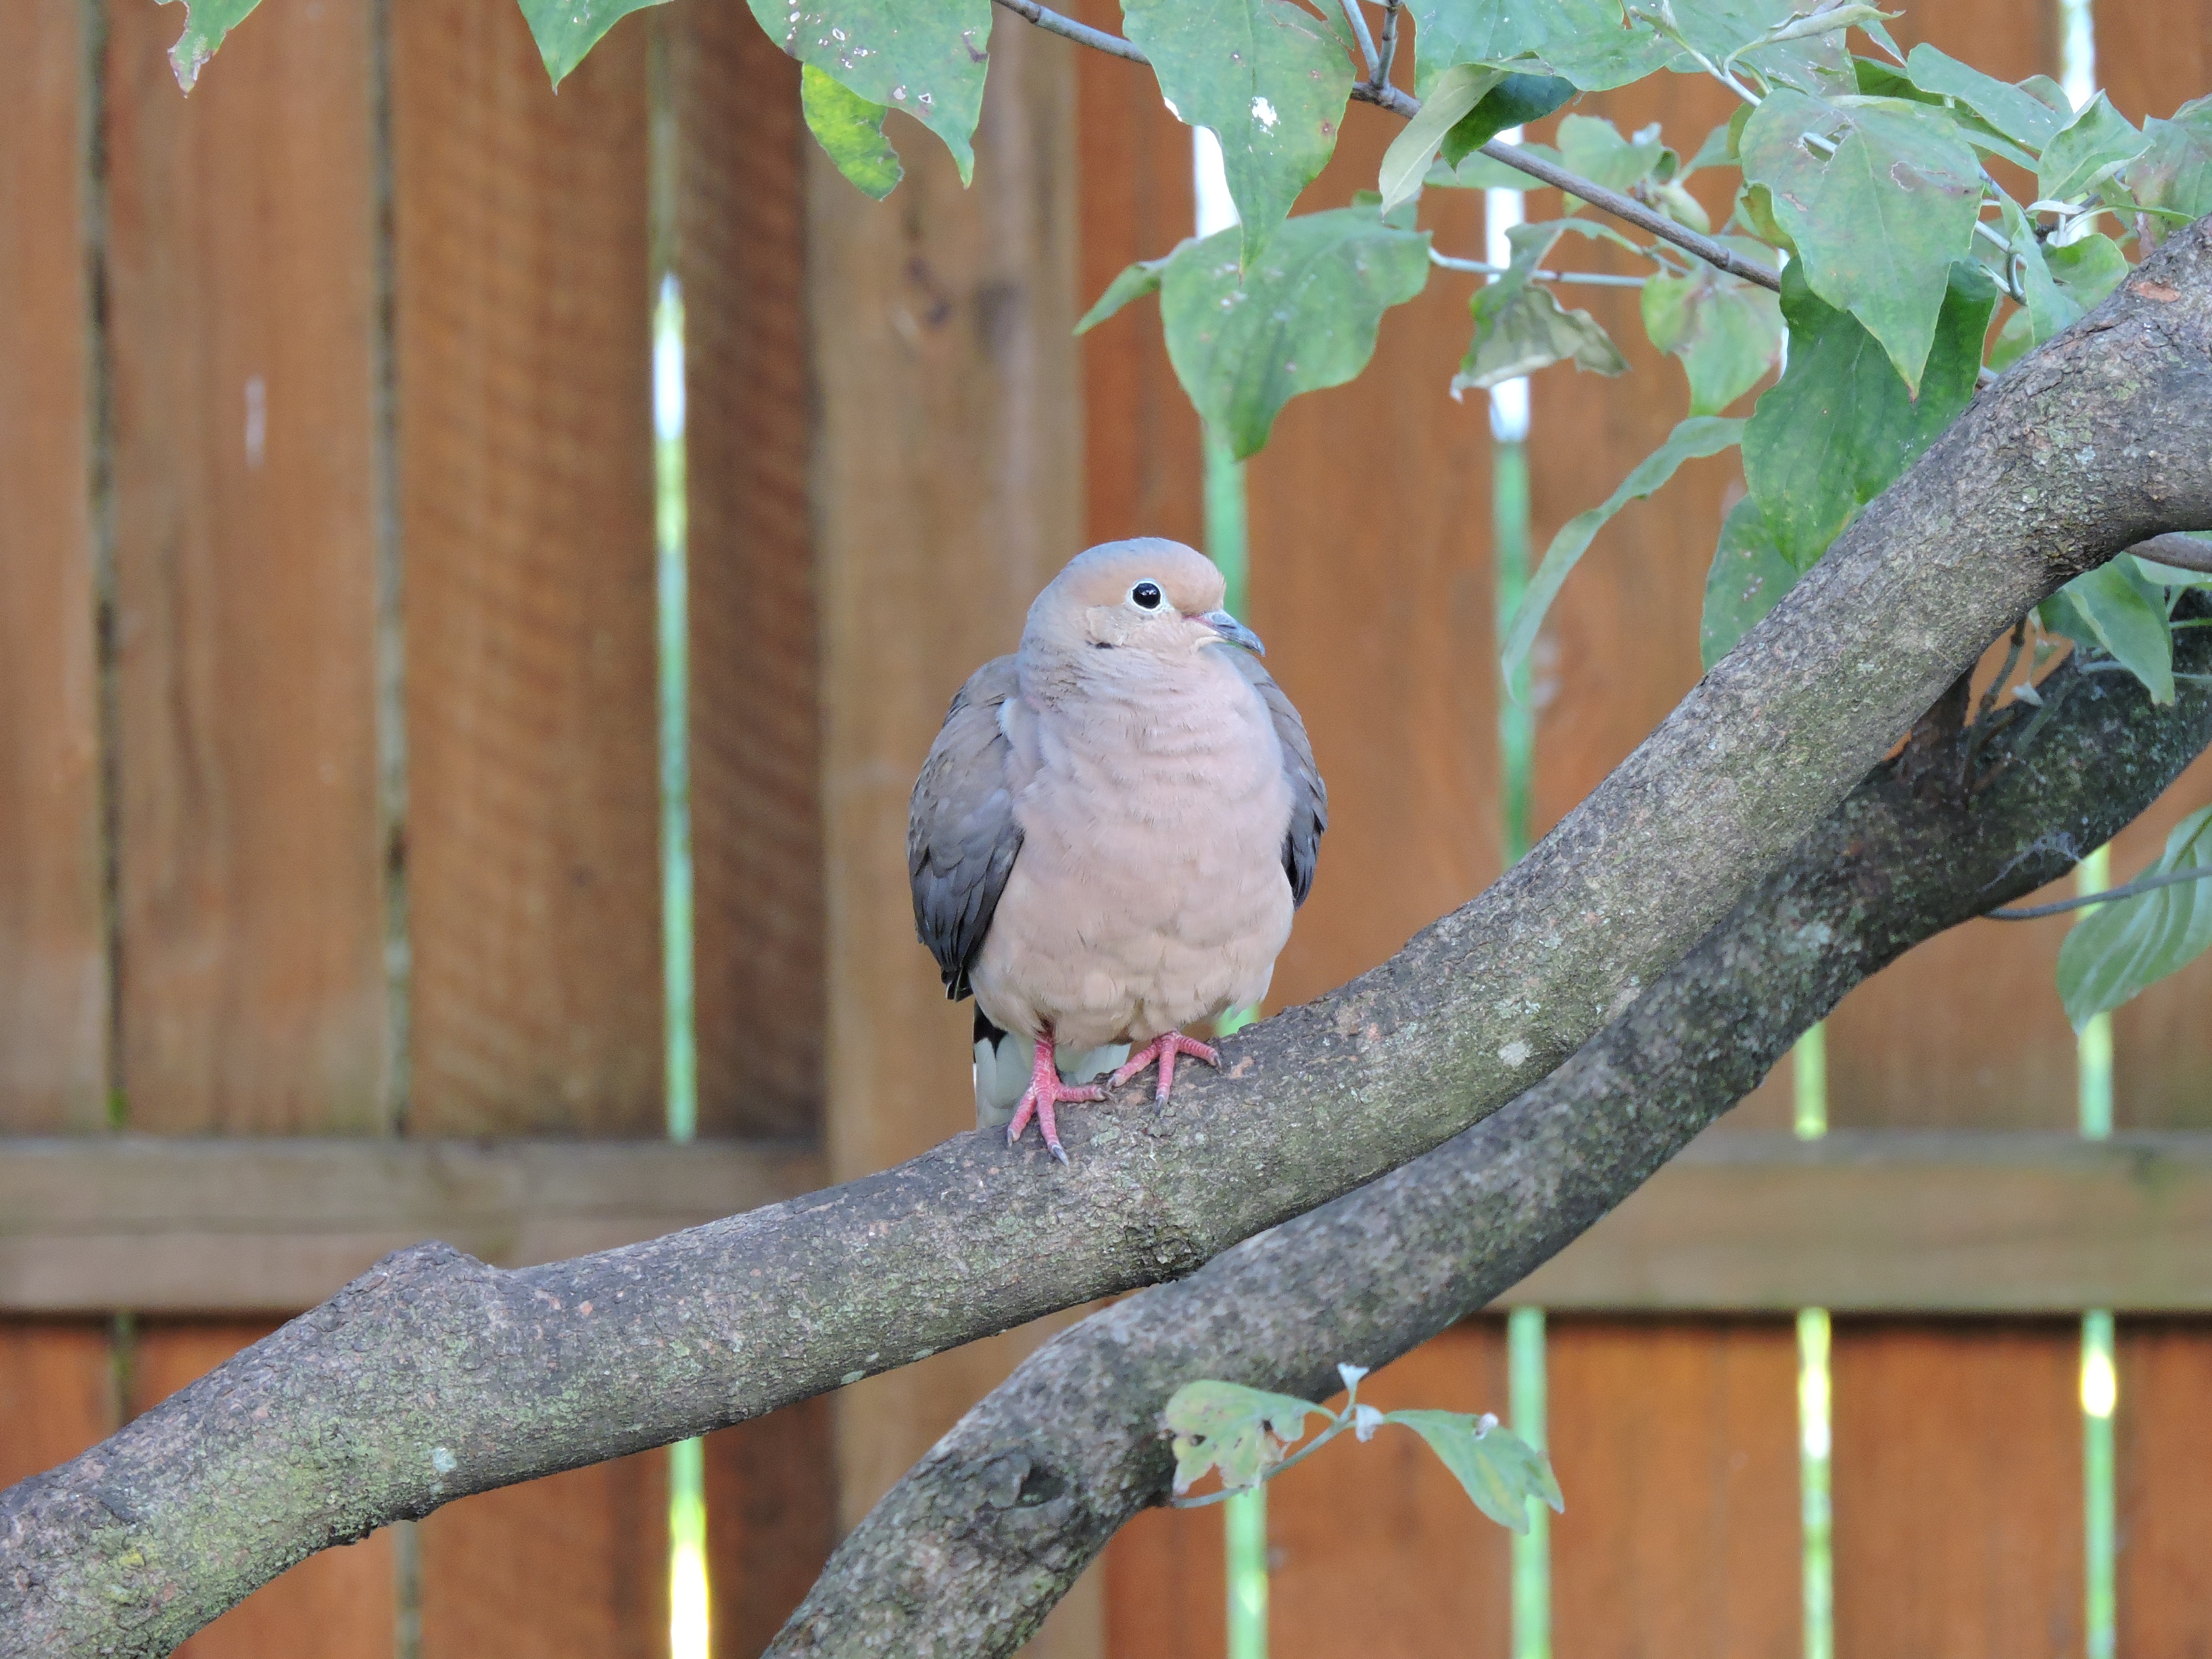
nature, branch, bird, wildlife, beak, avian, fauna, birds, vertebrate, parrot, birdwatching, parakeet, doves, mourning dove, perching bird, common pet parakeet